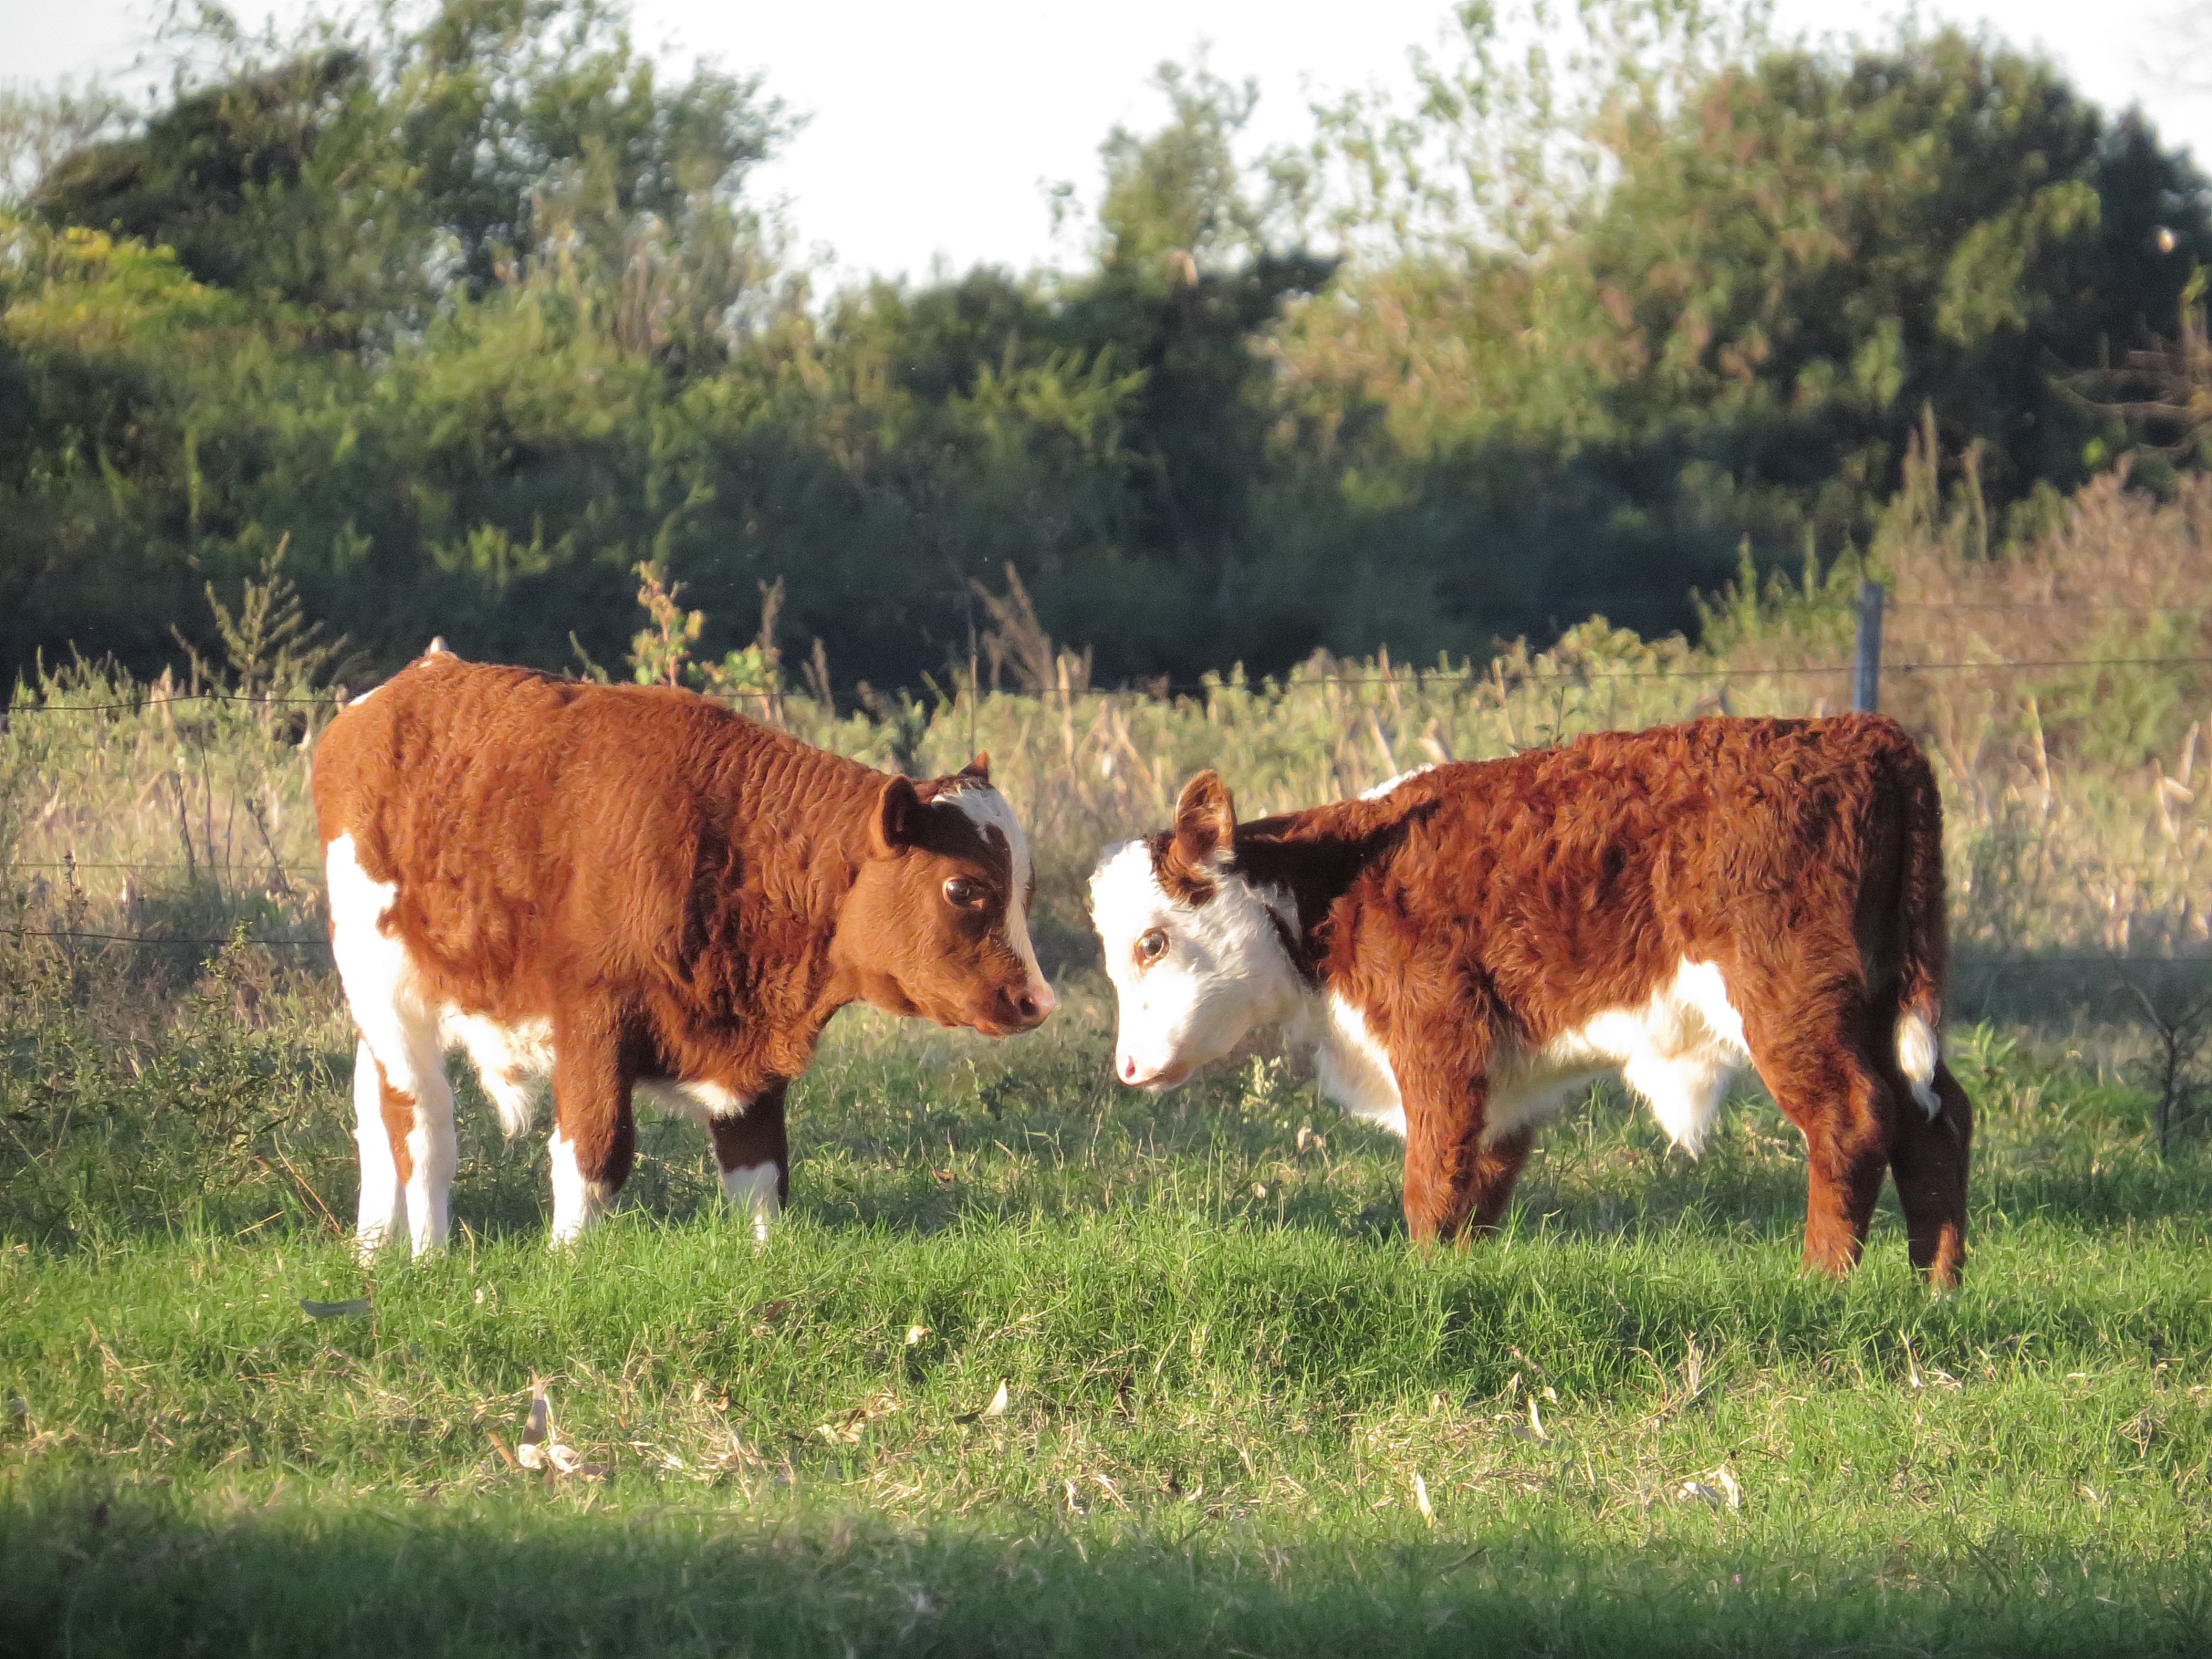
animals, mammal, bovine, vertebrate, pasture, grazing, dairy cow, livestock, calf, grassland, human leg, cow goat family, herd, rural area, grass, snout, adaptation, meadow, farm, fodder, plant, wildlife, field, fawn